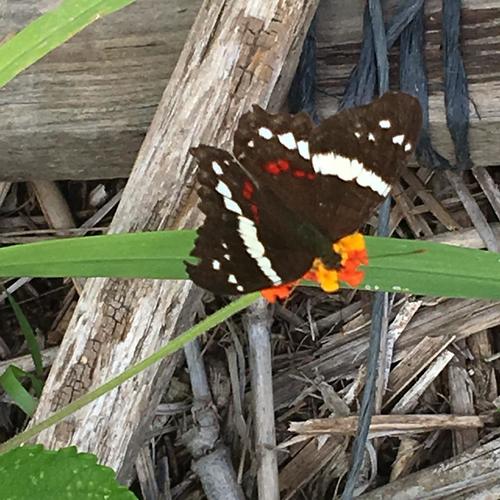
Scientific name: Anartia fatima
Common name: Banded peacock
Family: Nymphalidae
Order: Lepidoptera
Pollinator type: Primary pollinator
Habitat: Open areas and gardens
Geographic range: South America
Conservation status: Least Concern